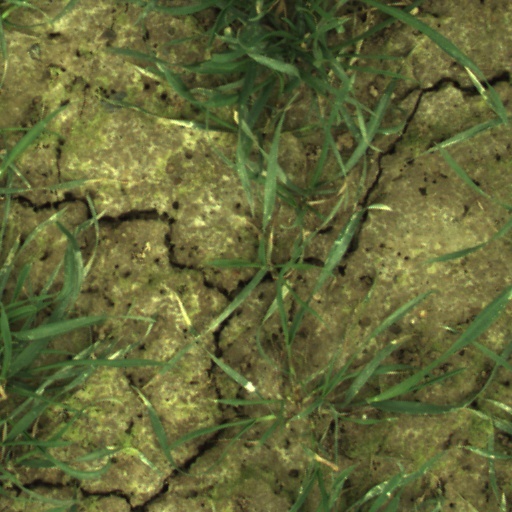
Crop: wheat